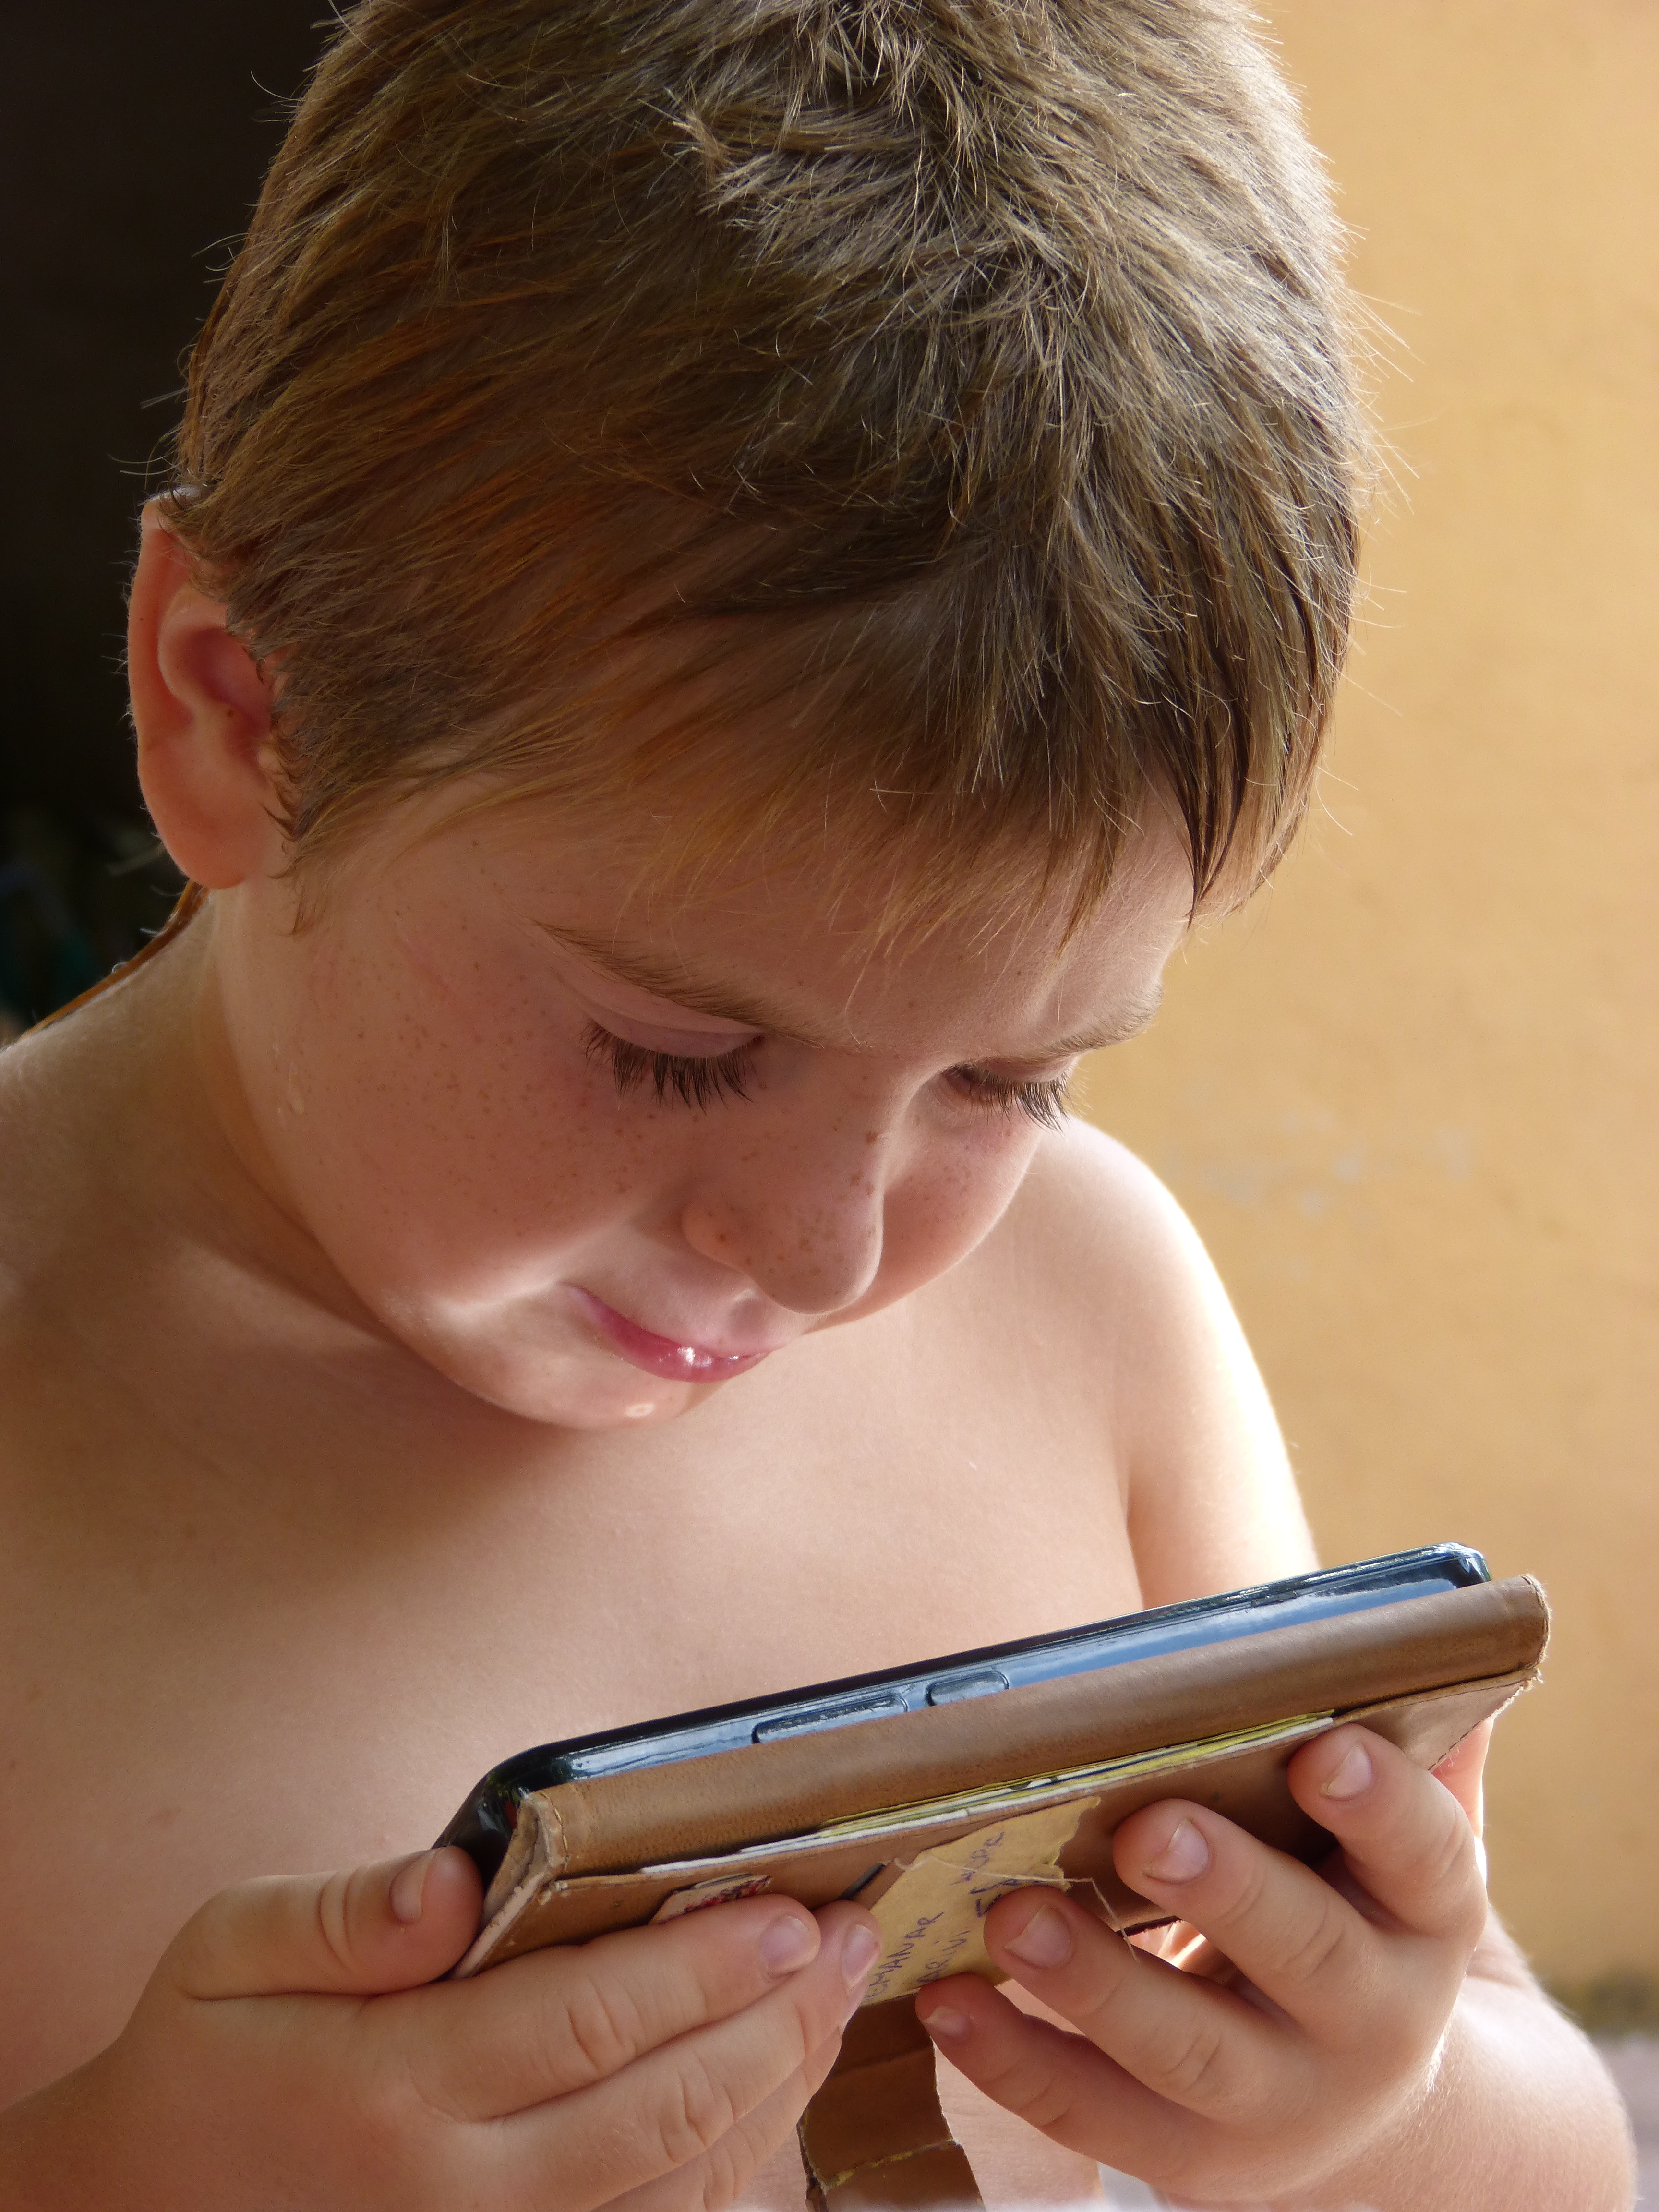
person, hair, boy, male, child, hairstyle, mouth, close up, human body, face, eating, nose, neck, infant, toddler, eye, head, skin, beauty, organ, cellular, sense, smarthpone, new technologies, human action